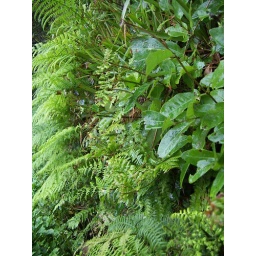
A wall alongside the road in a valley, near Doolin in Co. Clare. Late August 2007.